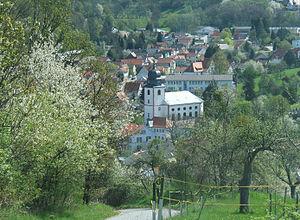
Lautertal (Odenwald) est une commune de Hesse, située dans l'arrondissement de la Bergstraße, dans le district de Darmstadt.